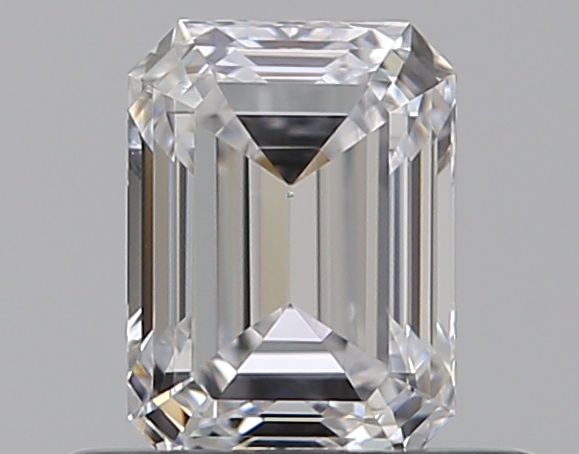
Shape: emerald
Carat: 0.5
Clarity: VS2
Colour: D
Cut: EX
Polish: EX
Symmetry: VG
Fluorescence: N
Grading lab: GIA
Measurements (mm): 5.14 x 3.8 x 2.61